History of Iran–United Kingdom relations

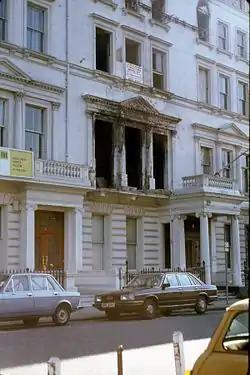
The Iranian embassy in London seen here damaged by fire in May 1980 as a result of the Iranian Embassy siege.

After the events of 1953, scores of Iranian political activists from the National and Communist parties were jailed or killed. This coup only added to the deep mistrust towards the British in Iran. It has since been very common in Iranian culture to mistrust British government; a good example is the character of Uncle in the television show "My Uncle Napoleon".